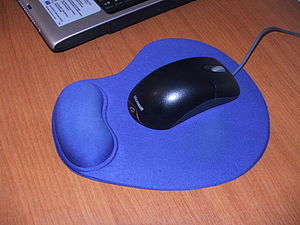
Musemåtte
Musemåtte med indbygget håndstøtte samt mus
En musemåtte er et underlag hvorpå man kan køre sin mus for at at signalet til computeren bedre opfanges, alt efter hvilken slags mus man har. Musemåtten gør at musen glider bedre idet underlaget gøres bedre. De første optiske mus skulle have en speciel slags musemåtte, for at disse kunne virke. På nyere musemåtter støttes håndledet af nogle små puder, og nogen har en lille clips på siden, så ledningen ikke kommer i vejen.